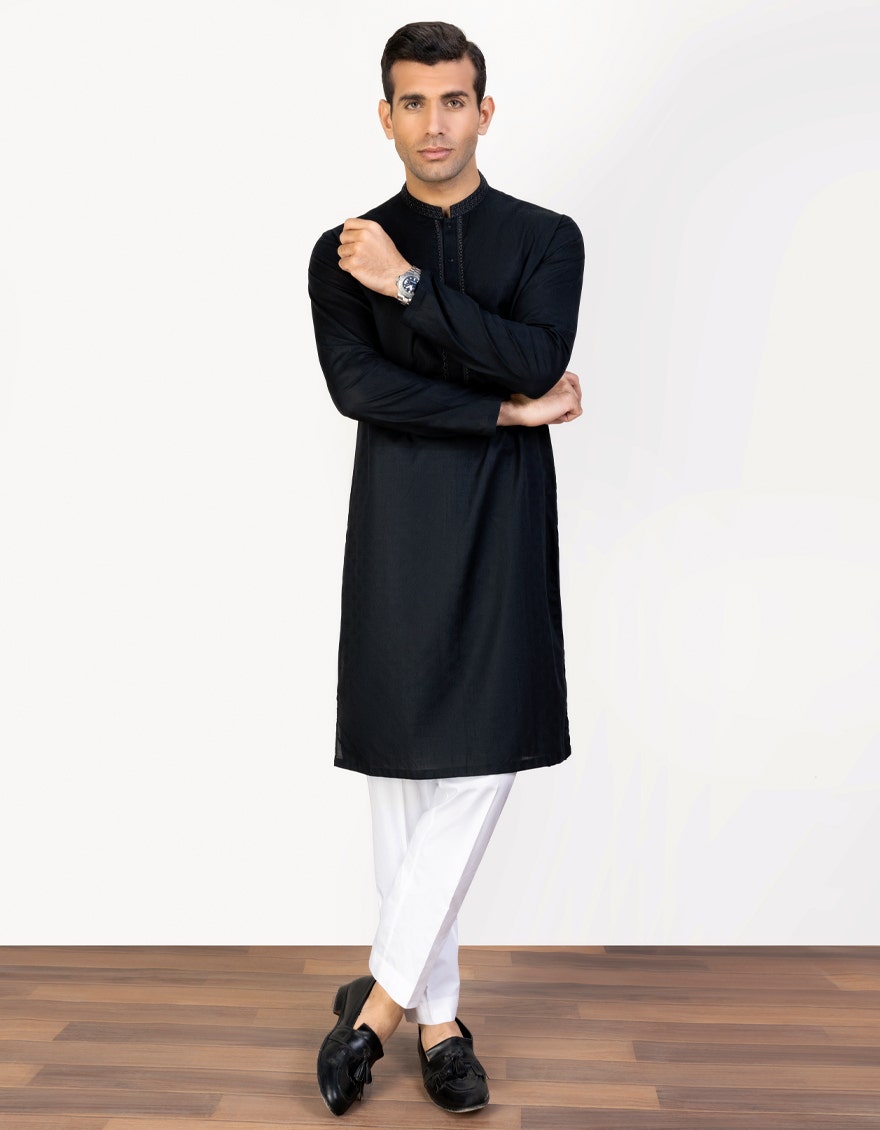
black kurta pajamas